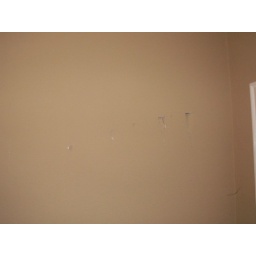
notches in the wall right by the front door